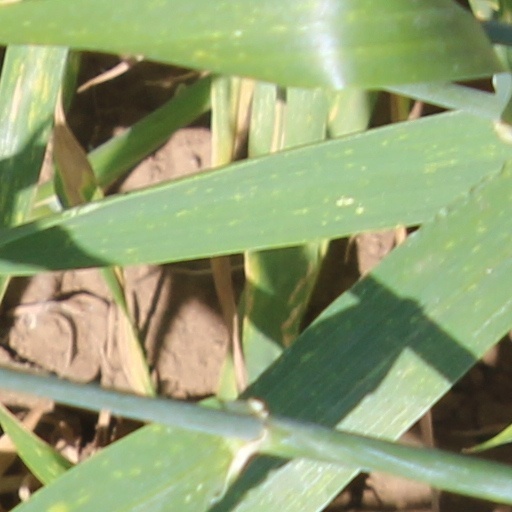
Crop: wheat